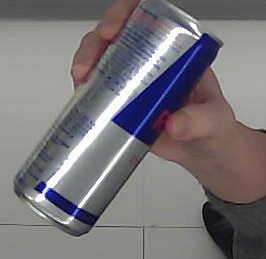
Product: redbull_energydrink